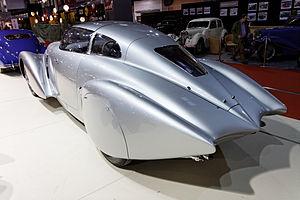
L'Hispano-Suiza Carmen est une voiture de sport supercar électrique GT, du constructeur automobile espagnol Hispano-Suiza. Présentée au salon international de l'automobile de Genève 2019, elle est fabriquée à 19 exemplaires au prix de plus de 1,5 million d'euros l'unité.
L'Hispano-Suiza H6 est une voiture de luxe et de prestige du constructeur automobile franco-suisse-espagnol Hispano-Suiza. Elle est produite à 2 350 exemplaires entre 1919 et 1933, déclinée en versions A, B, C, et Xenia, avec de nombreuses formes de carrosseries.